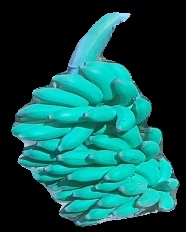
Variety: elakki-bale
Grade: grade2